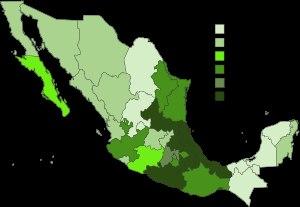
Le nahuatl, dont le nom dérive probablement du mot « nāhuatlahtōlli », est une macro-langue de la famille uto-aztèque. Les différentes variétés de nahuatl sont parlées dans plusieurs pays d'Amérique du Nord et d'Amérique centrale, principalement dans certains États du centre et du sud du Mexique : Puebla, Veracruz, Hidalgo et Guerrero. On recense actuellement plus de 1,5 million de locuteurs nahuatl, dont la majorité sont des Nahuas mexicains. C'est la langue indigène la plus parlée au Mexique.